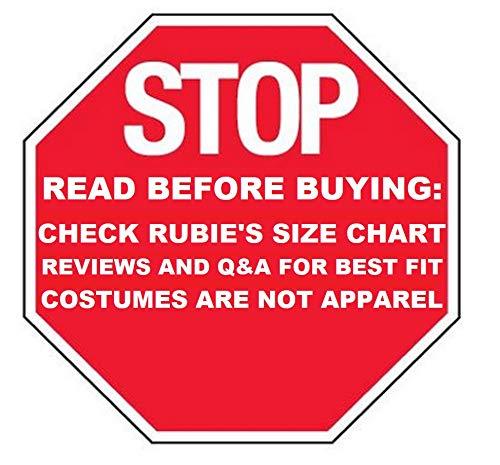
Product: Rubie's Deluxe Hello Neighbor Boys The Neighbor Costume
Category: Clothing, Shoes & Jewelry | Costumes & Accessories | Women | Costumes & Cosplay Apparel | Costumes
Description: Includes: Shirt, Mask, Gloves And Inflatable Shovel.
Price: $23.22 - $36.95